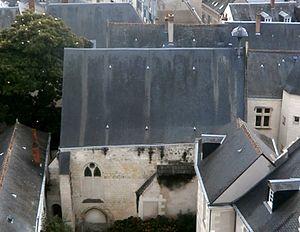
Vue générale de la chapelle
Mademoiselle Cloque est un roman de mœurs français de René Boylesve paru en 1899.
Ce tableau présente la liste de tous les monuments historiques classés ou inscrits dans la ville de Tours, Indre-et-Loire, en France.